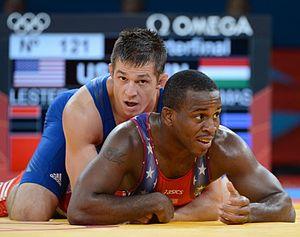
Tamás Lőrincz est un lutteur hongrois né le 20 décembre 1986 à Cegléd.